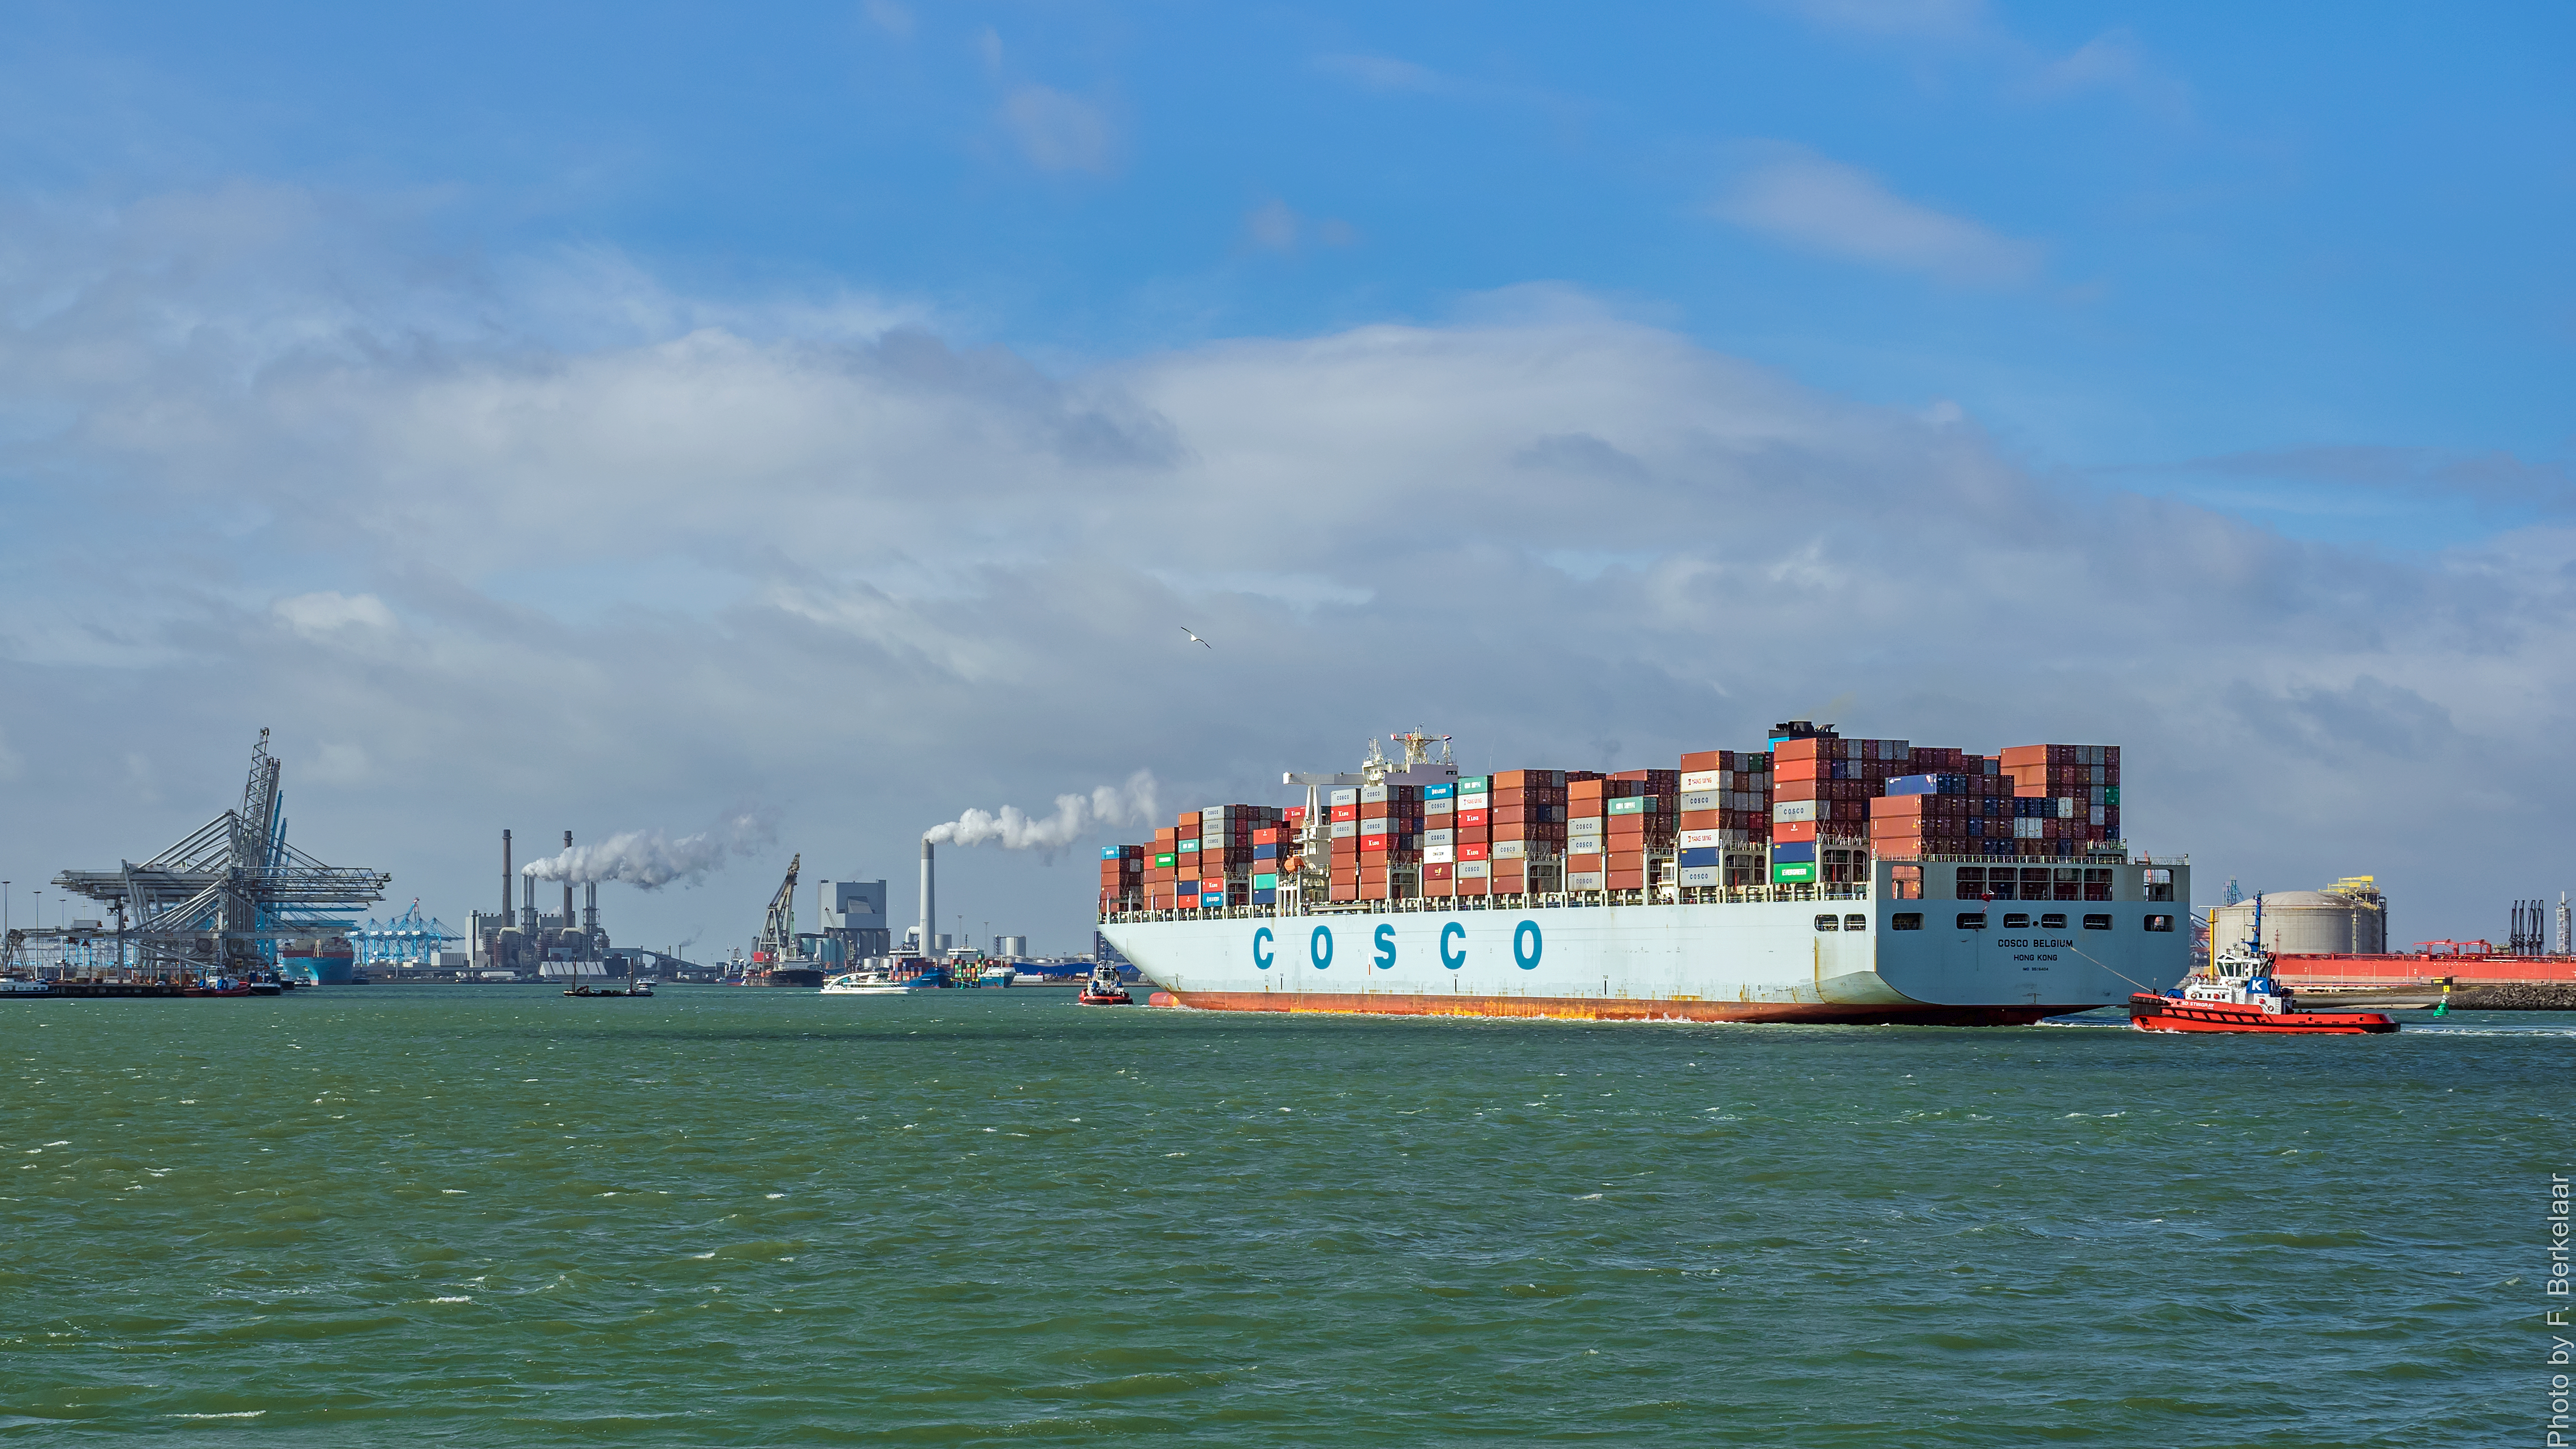
sea, coast, ocean, boat, ship, vehicle, bay, harbor, port, cargo ship, waterway, ferry, nederland, zuidholland, ships, channel, twop, vessels, containership, watercraft, maasvlakte, euromax, cosco, schiffe, schepen, nl, maasvlakterotterdam, portofrotterdam, navires, beerkanaal, markweg, calandkanaal, yangtzekanaal, harbourtowage, europahaven, europoort, container ship, fishing vessel, kotug, coscocontainerlines, coscobelgium, rtadriaan, sdstingray, passenger ship, freight transport